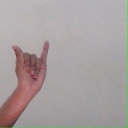
अक्षर: य